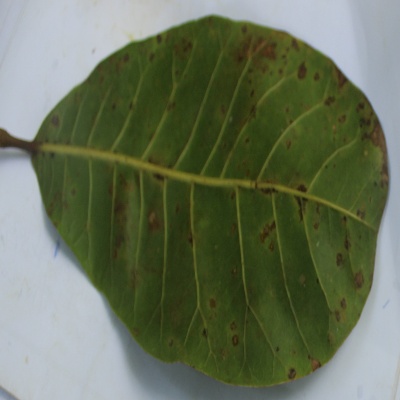
Crop: Cashew
Condition: anthracnose